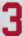
Number: 3